Massacres of Albanians in the Balkan Wars

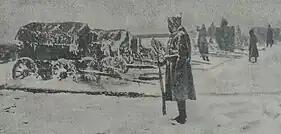
Serbian army in Albania in 1913

Although Tucović reminded his Serbian readers in 1913 of Karl Marx's "prophetic" quote ("The nation that oppresses another nation forges its own chains"), the Serbian Orthodox Church had whipped up nationalist hatred of Albanians. In his book "Srbija i Arbanija", he wrote: